The Gypsy Madonna

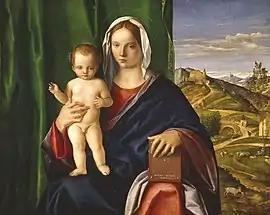
The "Detroit Madonna" by Giovanni Bellini

The Gypsy Madonna is a panel painting of the Madonna and Child in oils of about 1510–11, by Titian, now in the Kunsthistorisches Museum, in Vienna. It is a painting made for display in a home rather than a church.